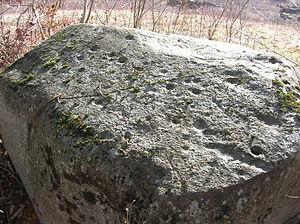
Pierre du Bigot, hameau du Bigot, Saint-Martin d'Hères, Isère, France.
La pierre du Bigot est un bloc erratique d'origine glaciaire, gravé entre 7 500 à 6 500 av. J.-C. et 4 500 à 3 500 av. J.-C. de petites cupules, à l'époque du Néolithique. Il se trouve dans une propriété privée du hameau homonyme de Saint-Martin-d'Hères, sur la colline du Mûrier, en Isère.